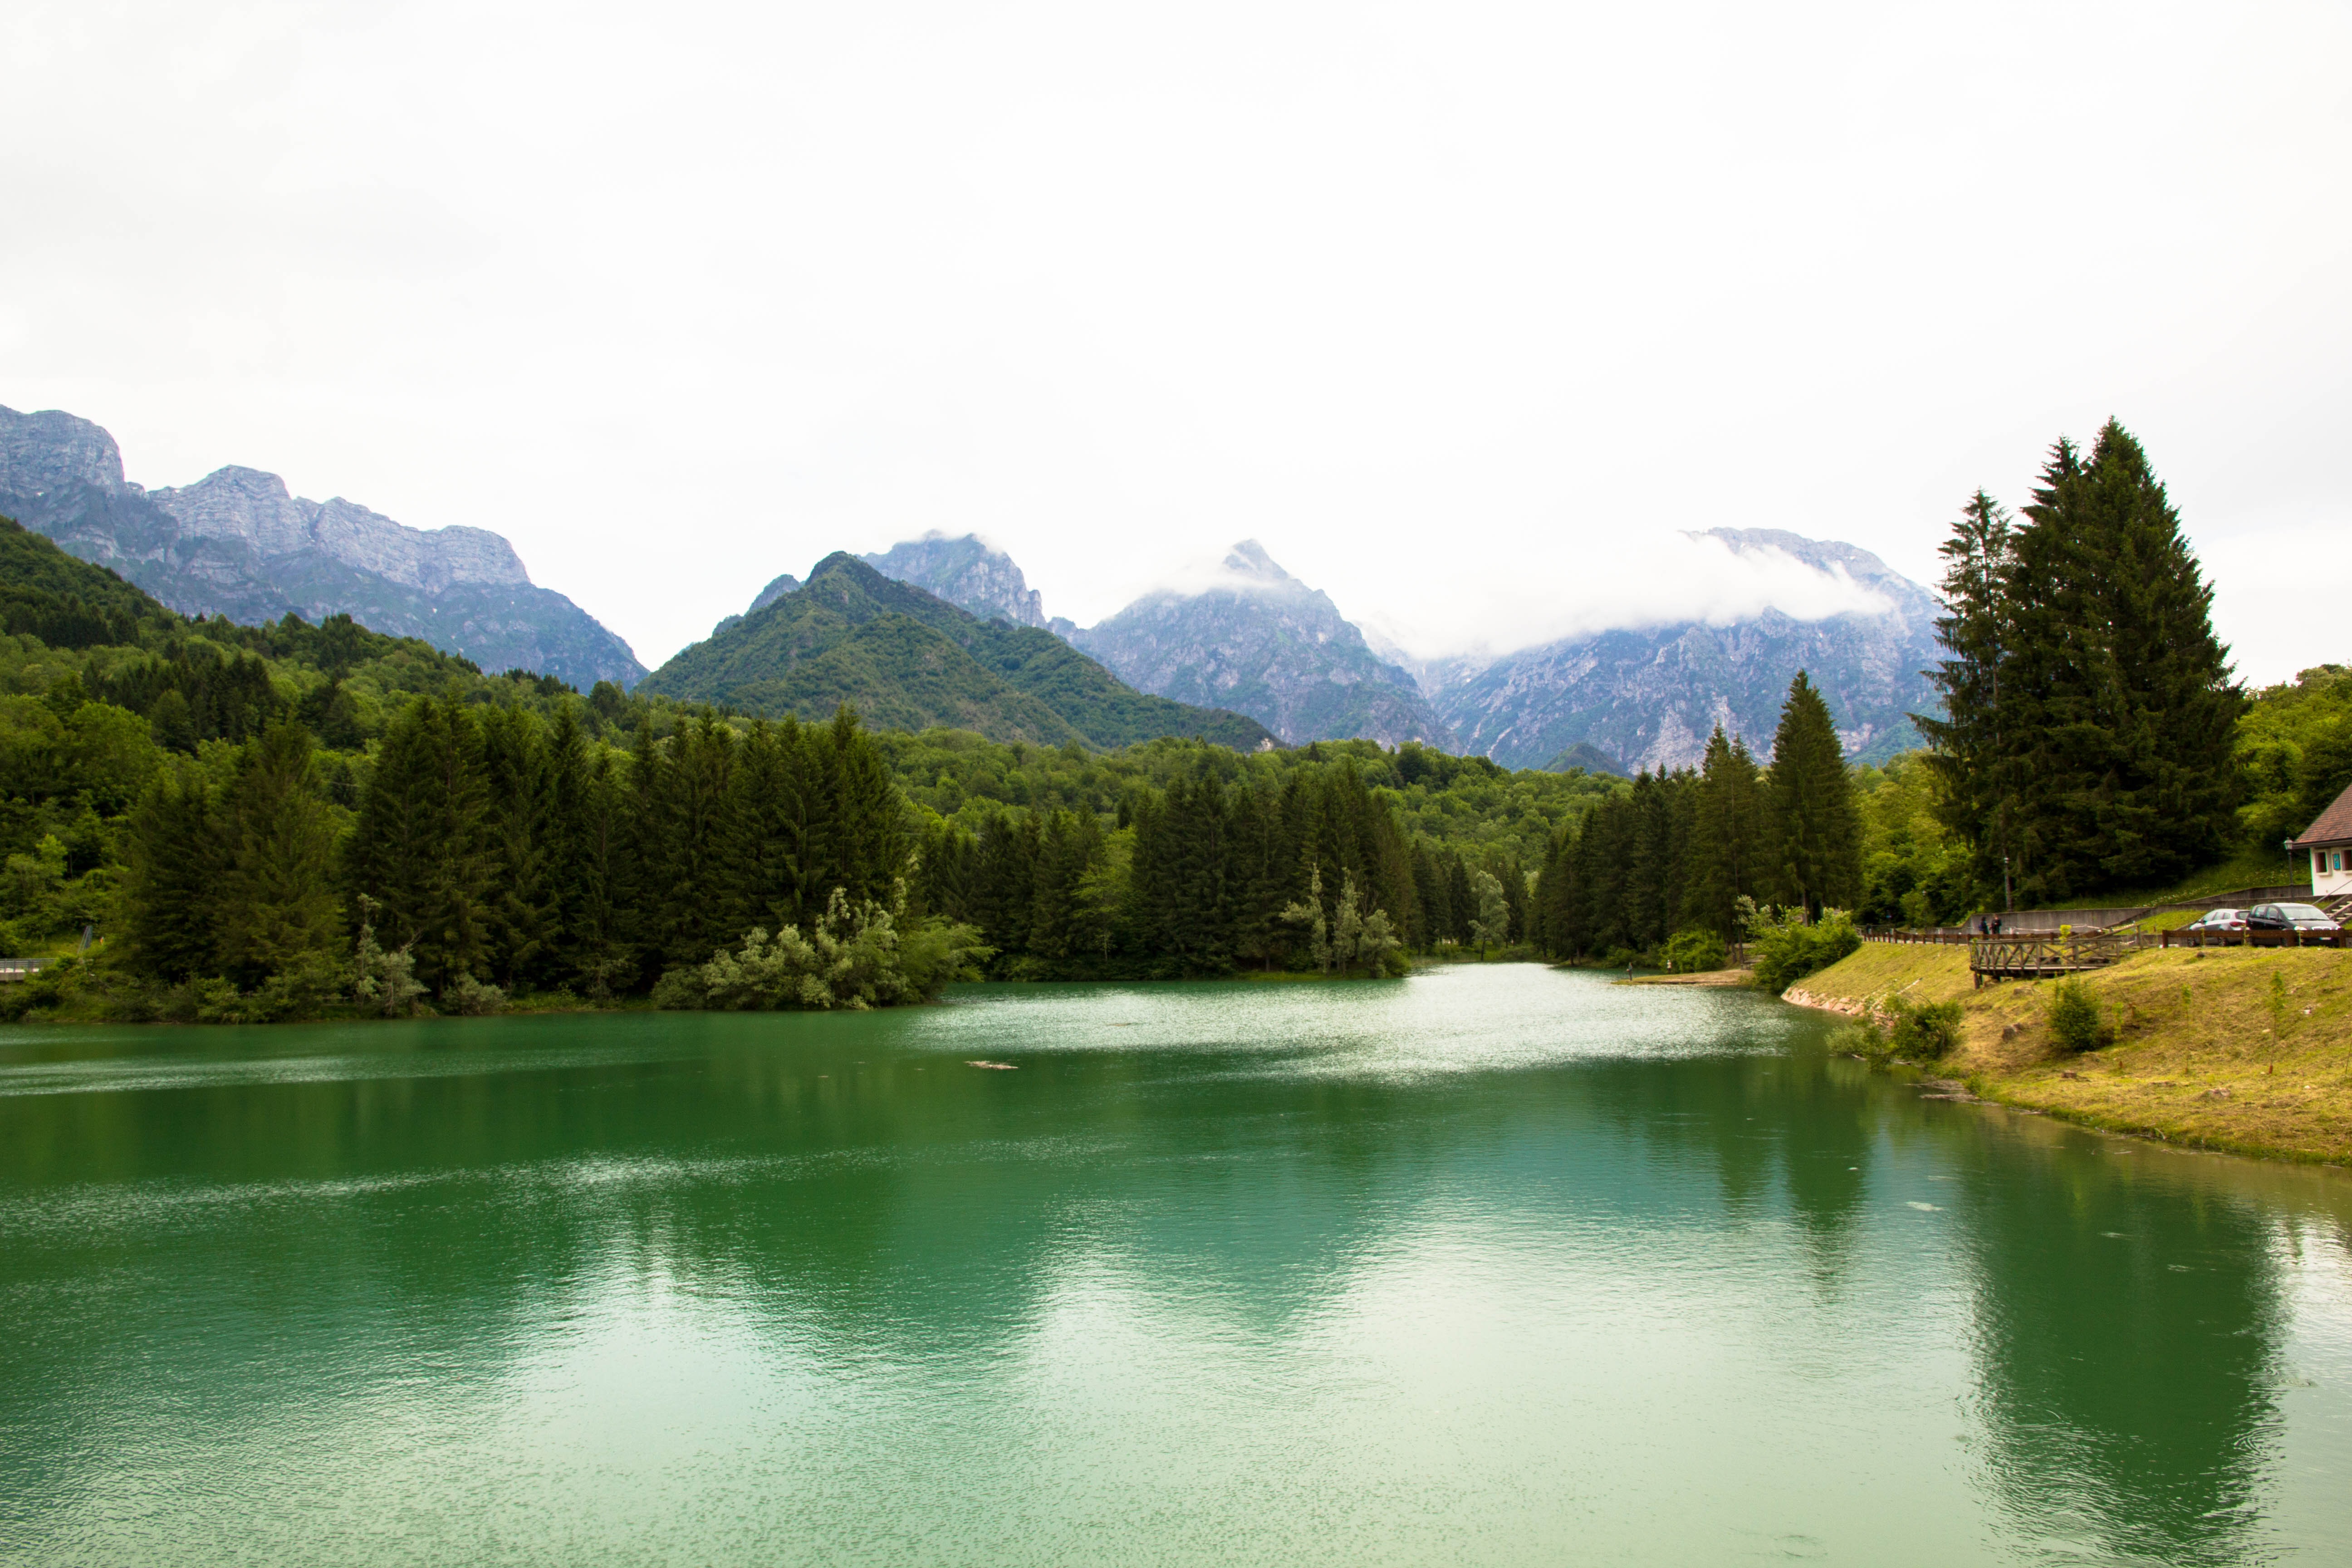
water, wilderness, mountain, meadow, lake, valley, mountain range, reflection, fjord, reservoir, body of water, alps, loch, tarn, mountainous landforms, barcis